Hahnenfurth/Düssel station

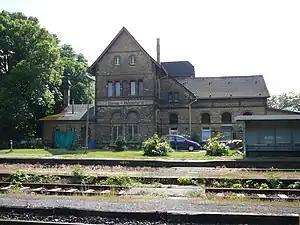
Former Dornap-Hahnenfurth station from the tracks

Hahnenfurth/Düssel station is located in the district of Dornap, Wuppertal, in the German state of North Rhine-Westphalia. The station was opened on a new section of line connecting and the Wuppertal-Vohwinkel–Essen-Überruhr railway on 13 December 2020. There was formerly a nearby station called "Dornap-Hahnenfurth" on the Düsseldorf-Derendorf–Dortmund Süd railway, which was opened by the Rhenish Railway Company on 15 September 1879 and closed on 23 August 1991.